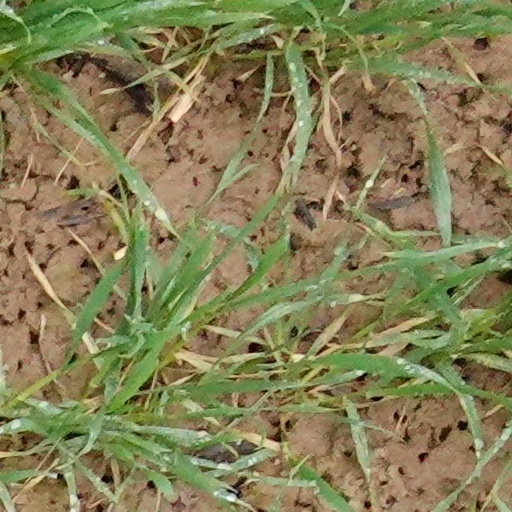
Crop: wheat